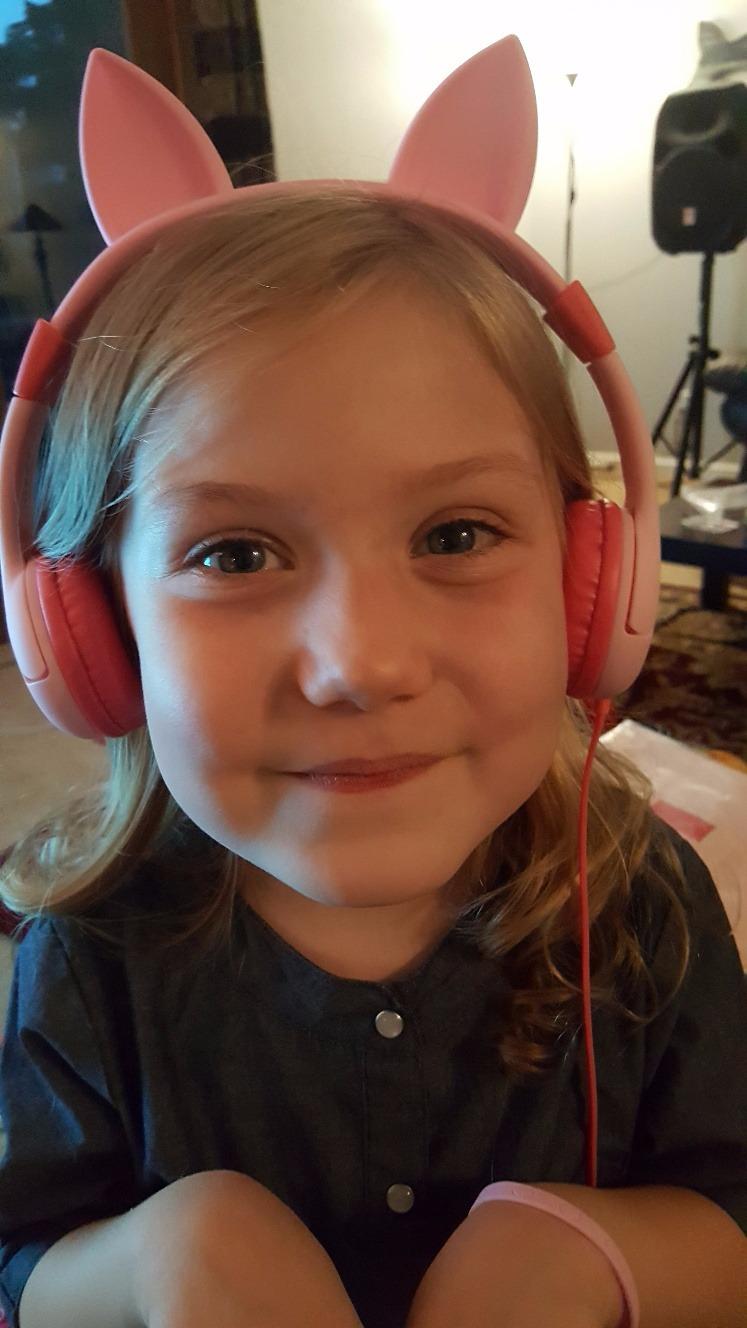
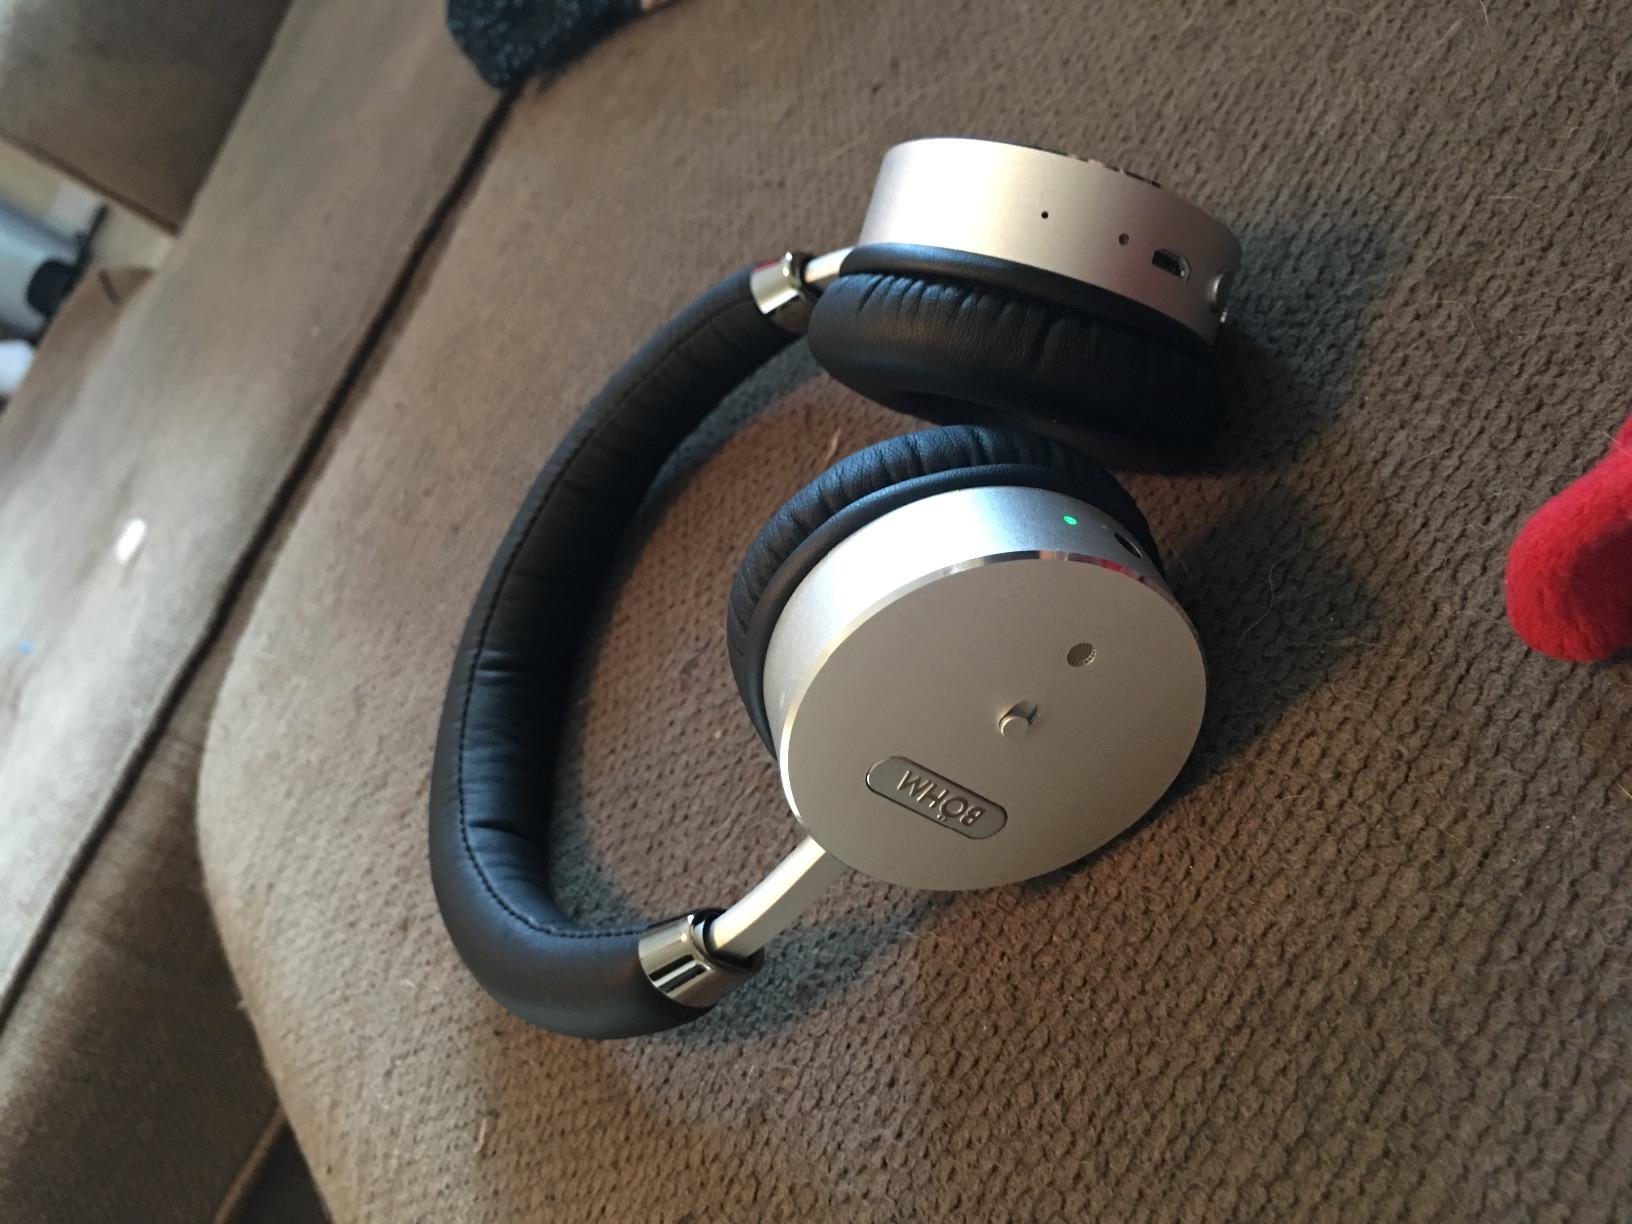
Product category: headphones
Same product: no